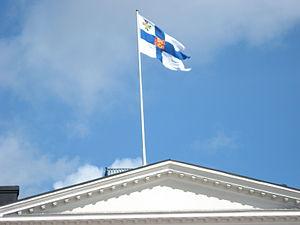
Le drapeau de la Finlande, en finnois : Suomen lippu également appelé Siniristilippu, date de 1918 et se fonde sur le modèle du drapeau du Danemark. Il représente la croix scandinave bleue sur un fond blanc.